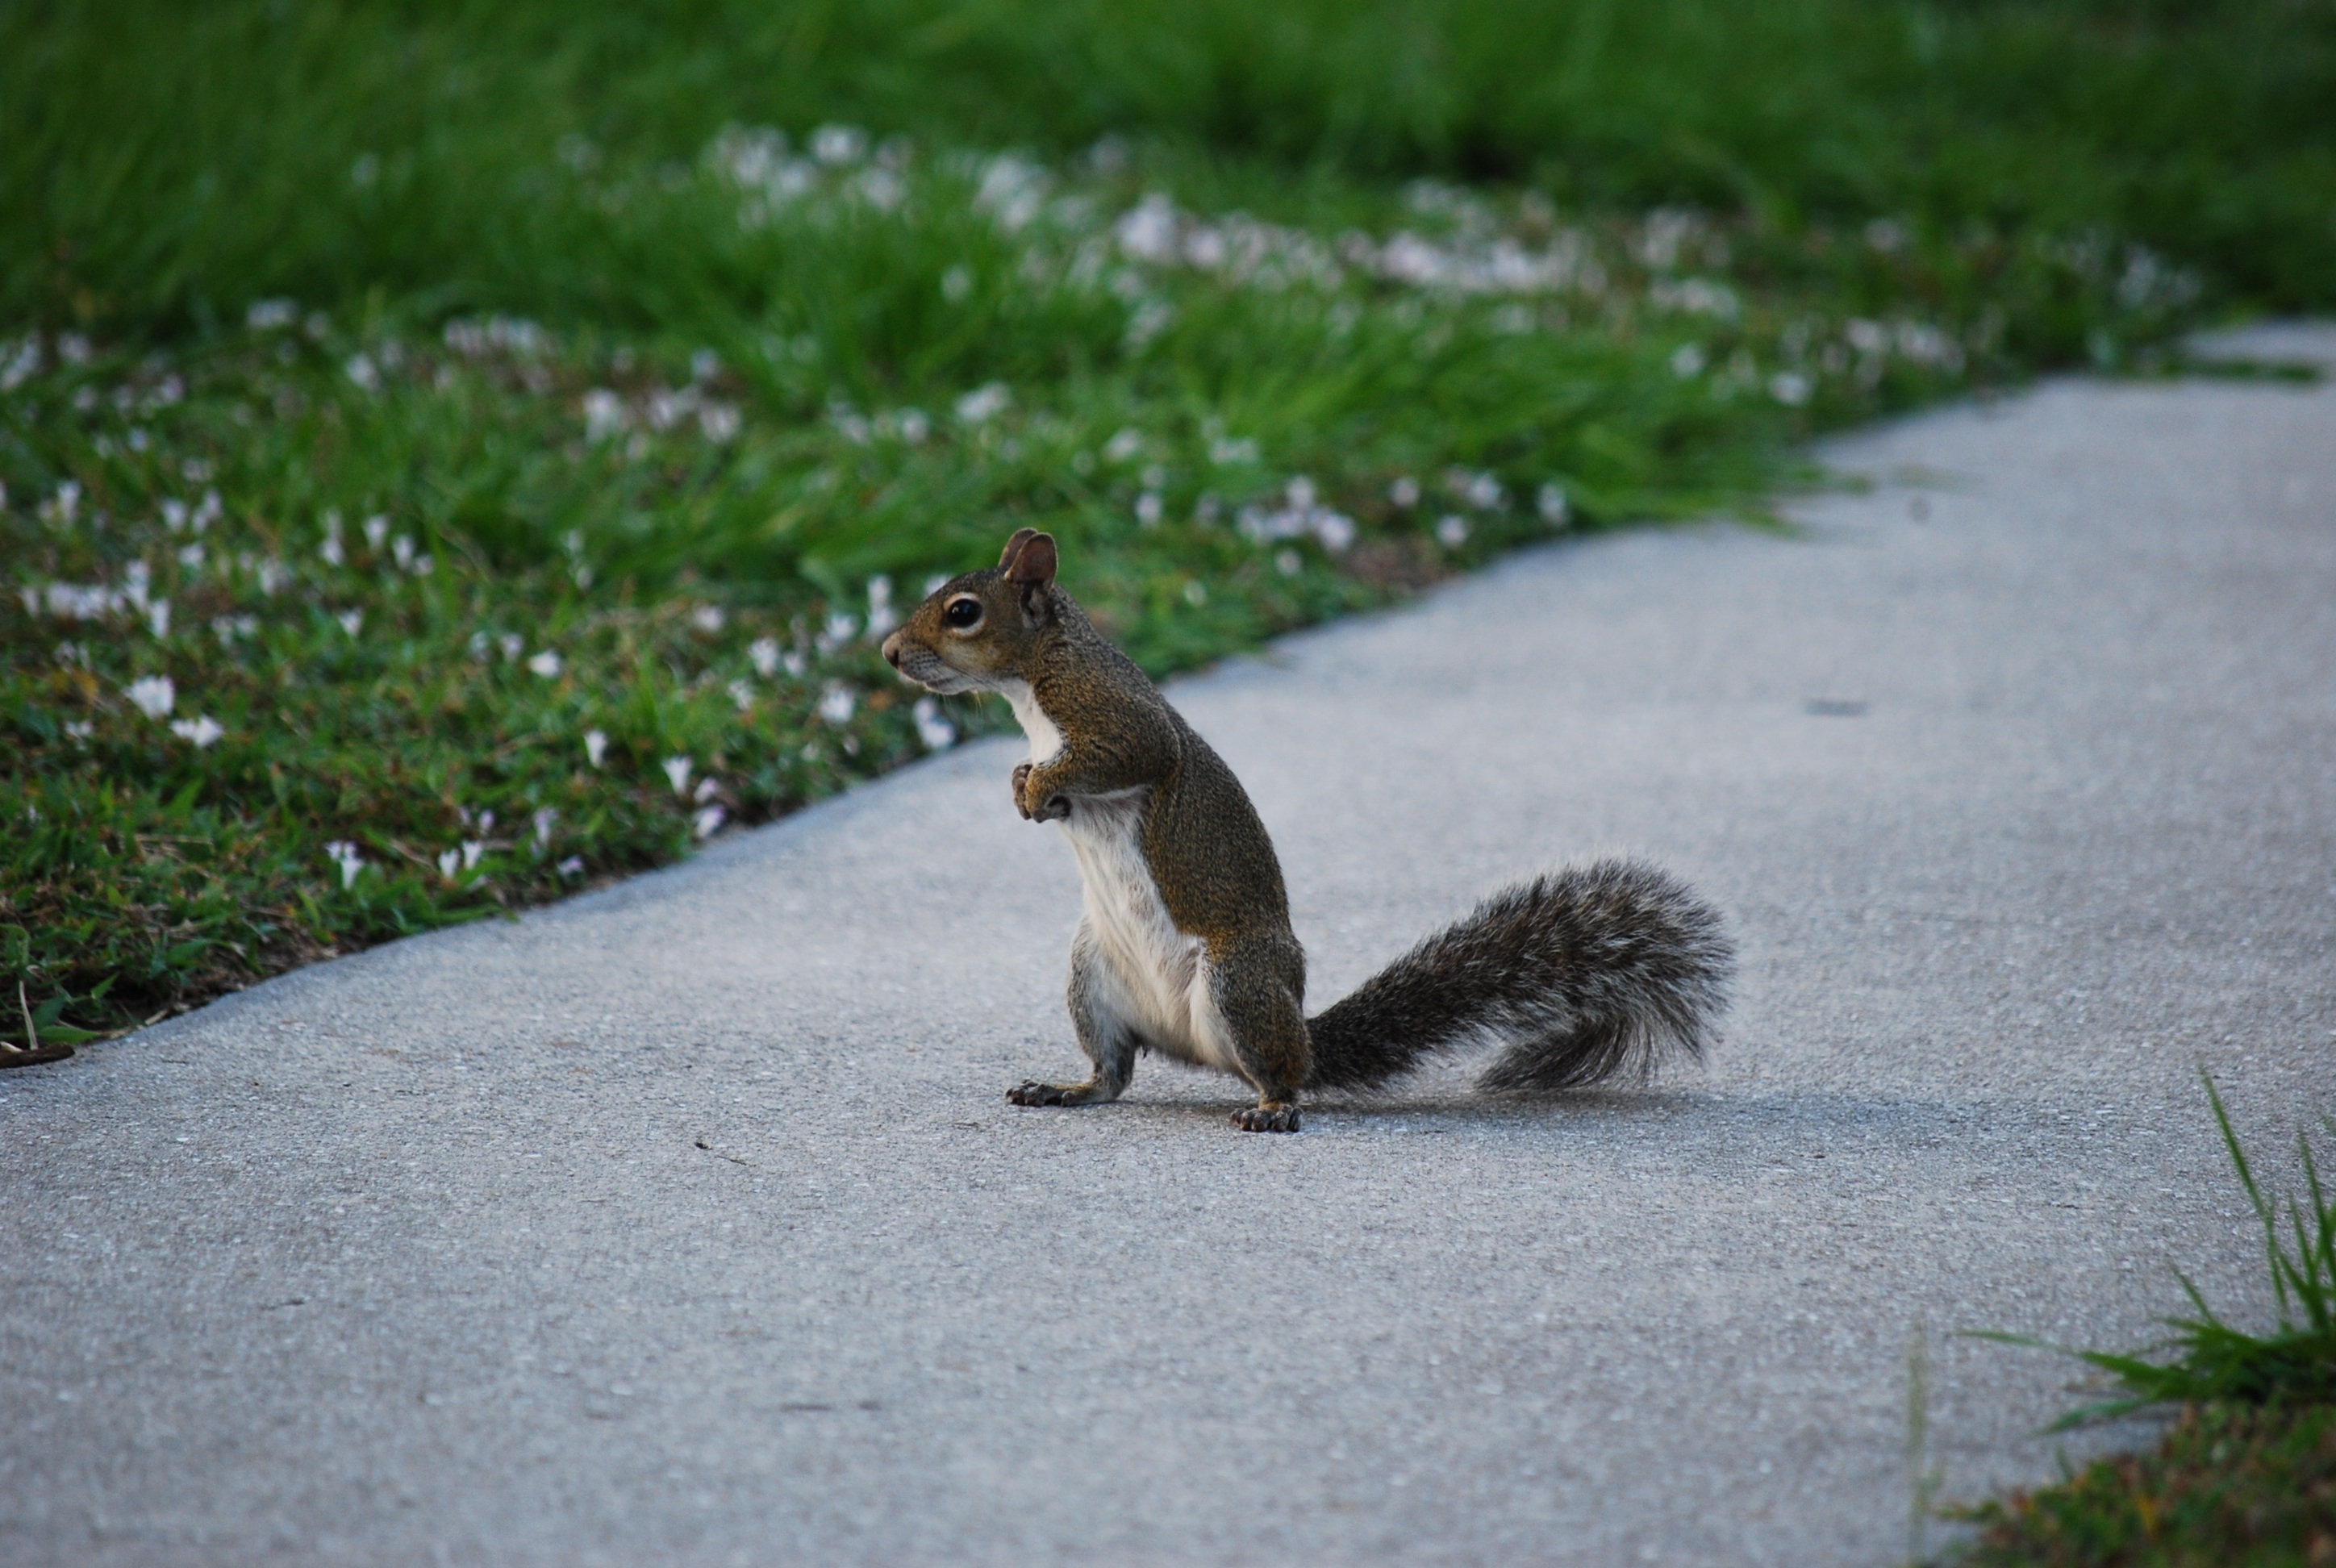
grass, wildlife, mammal, squirrel, rodent, fauna, vertebrate, chipmunk